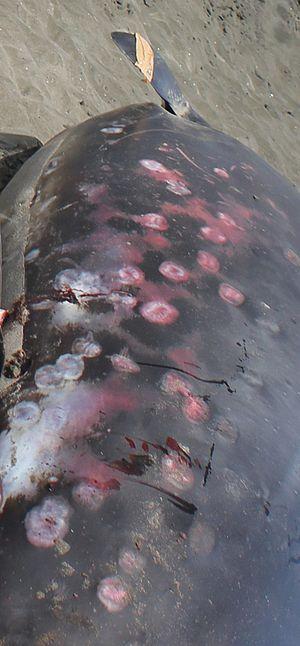
Le squalelet féroce est une espèce de petit requin appartenant à la famille des dalatiidés. Ce poisson vit dans les eaux océaniques tropicales et tempérées du monde entier, en particulier près des îles, et peut descendre jusqu'à 3 700 mètres de profondeur. Il migre verticalement tous les jours, s'approchant de la surface au crépuscule et redescendant à l'aube.